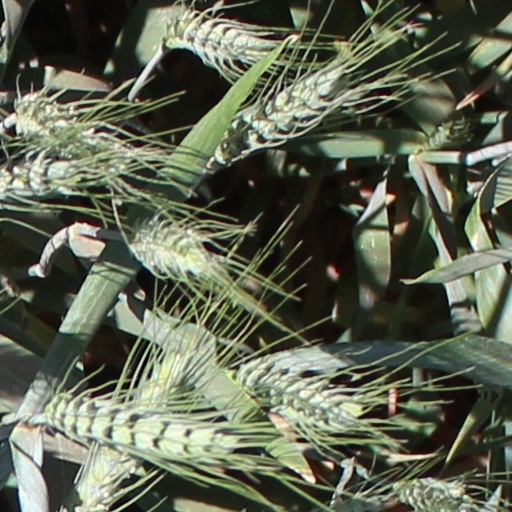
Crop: wheat